Brazil men's national basketball team

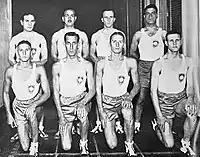
The Brazilian team that competed at the 1934 South American Championship, held in Argentina

Basketball was initially introduced to Brazil by Professor Augusto Shaw in 1896. In 1912, he began organizing the first state tournament and in 1922 the first national team made its debut at games against Argentina and Uruguay. As in the case of football, South America was initially ahead of the rest of the world and in 1930 held the first edition of the FIBA South American Championship. In that decade, Brazilian basketball was supported by professional football clubs, to include it as a new sports section, although amateur in nature. Later, these clubs became professional and supported the national team with world-class players.